Festival of Britain

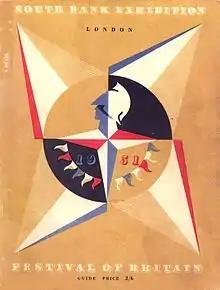
The Festival of Britain emblem – the Festival Star – designed by Abram Games, from the cover of the South Bank Exhibition Guide, 1951

The Festival of Britain was a national exhibition and fair that reached millions of visitors throughout the United Kingdom in the summer of 1951.